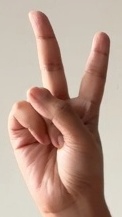
ASL sign: 2